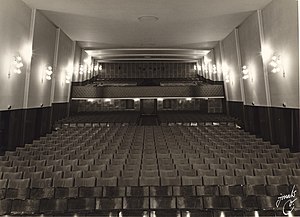
Colosseum (biograf)
Colosseums sal efter en ombygning først i 1950'erne
Colosseum interior 1950s
Colosseum var en biograf på Jagtvej ved Nørrebros Runddel i København. Oprindeligt var det meningen, at biografen skulle være opført i tilknytning til Folkets Hus med åbning i 1923, men da det ikke lod sig gøre, blev den bygget på en større grund ved siden af.